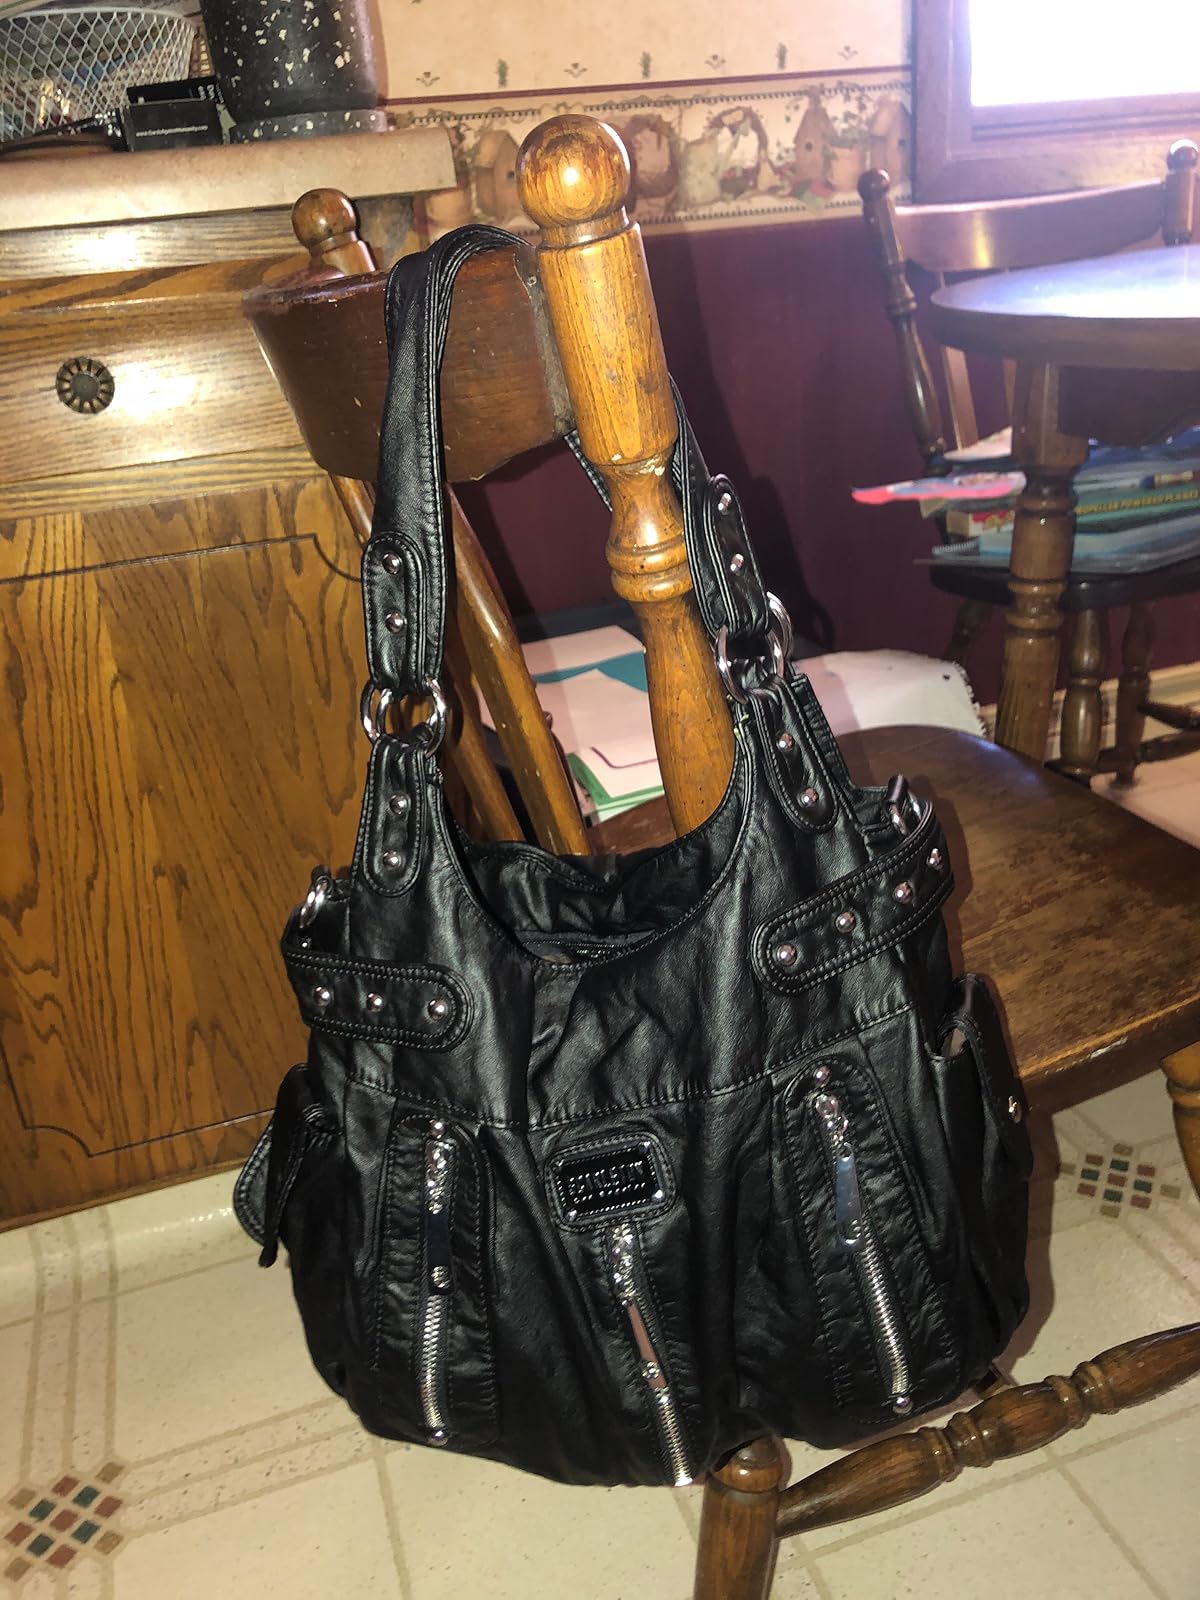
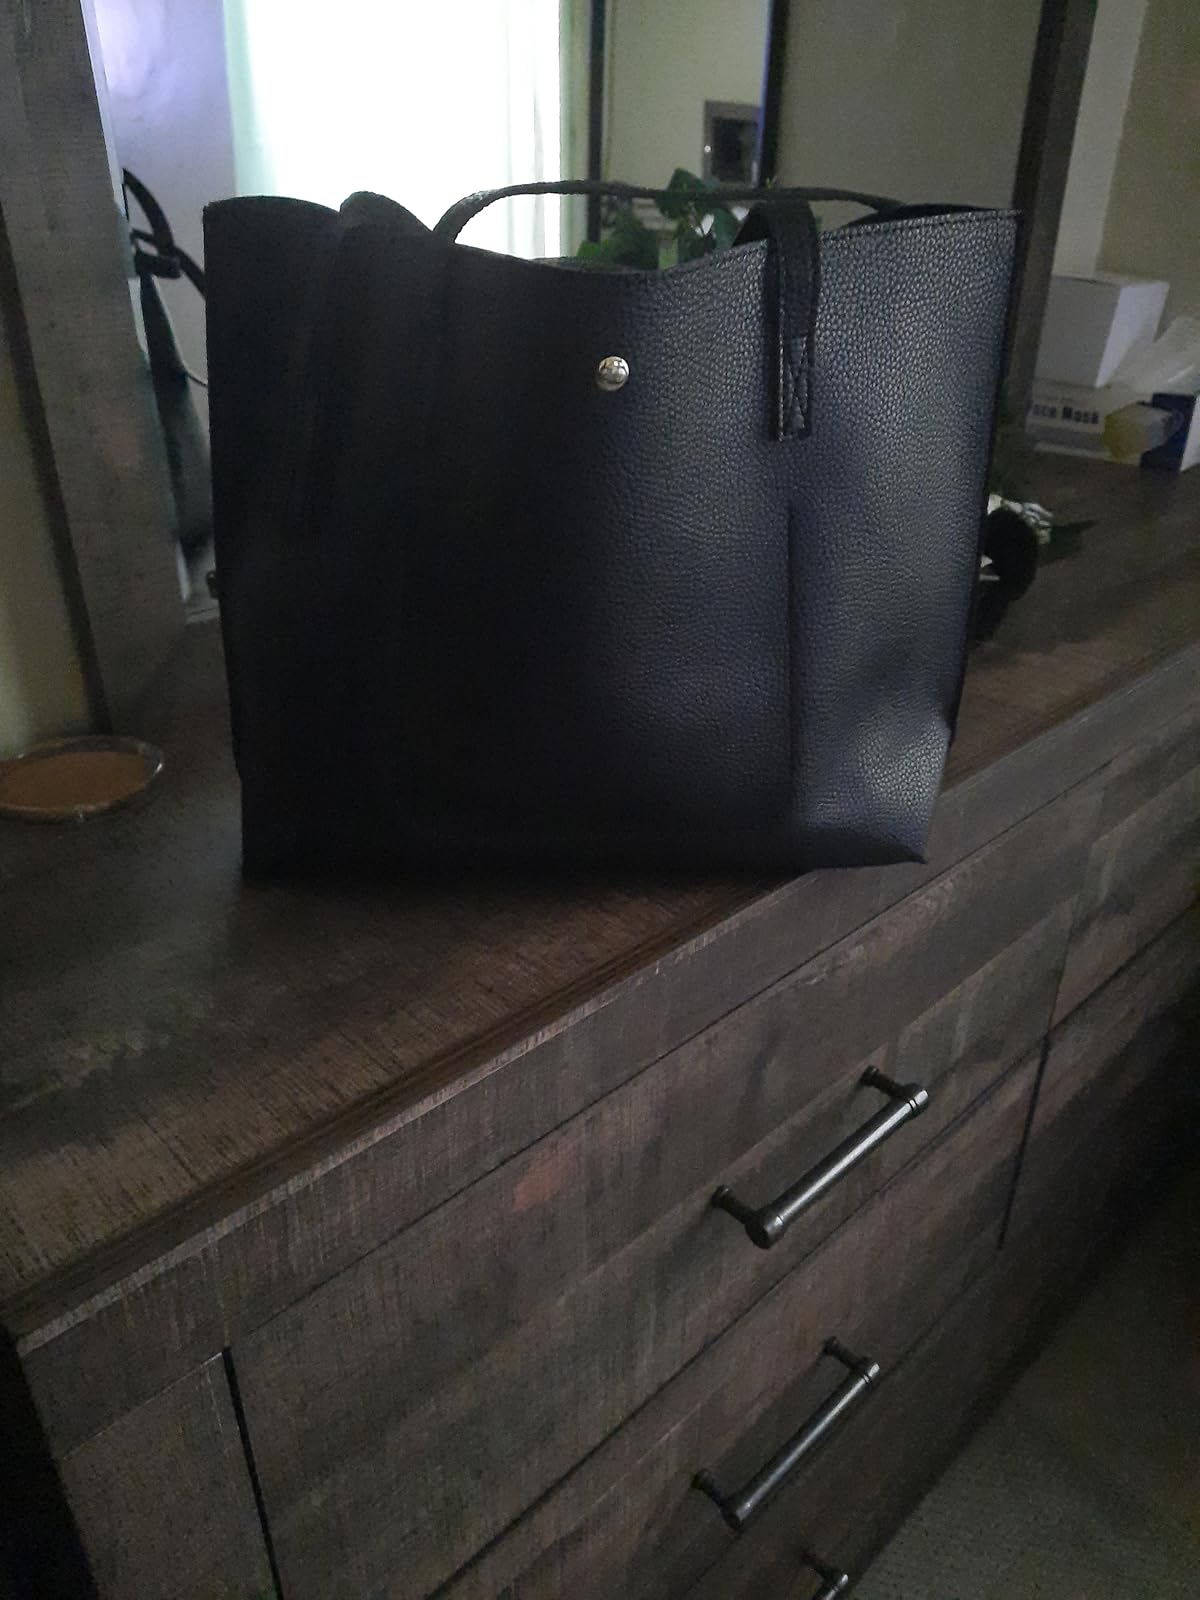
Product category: accessories_handbag
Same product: no